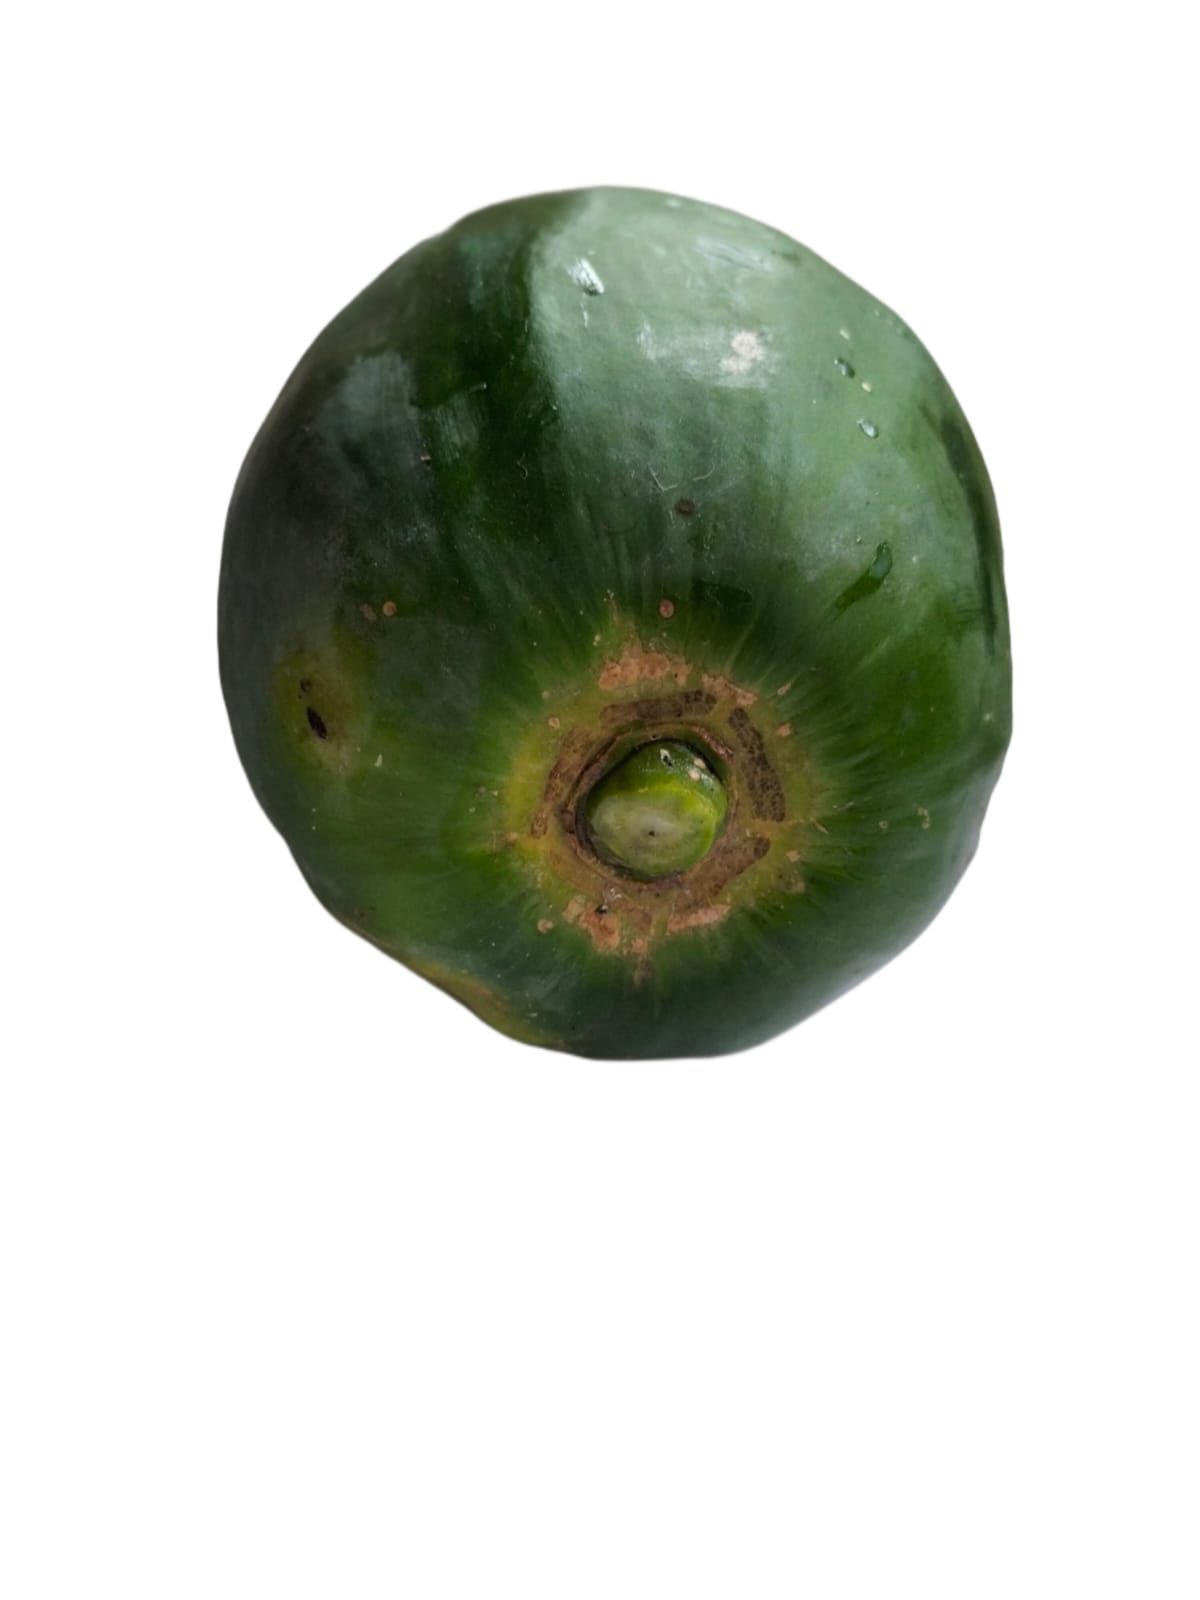
Label: Carica Papaya